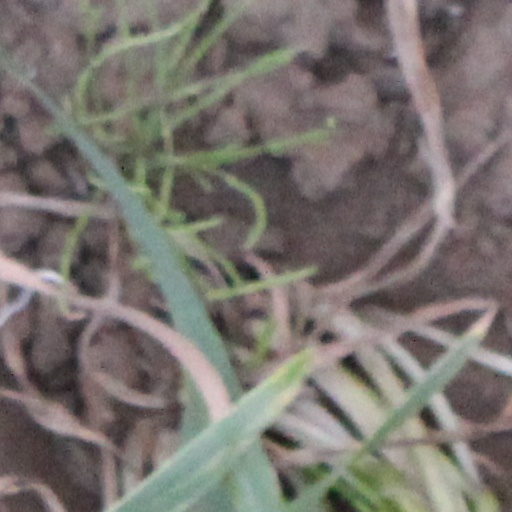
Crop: wheat